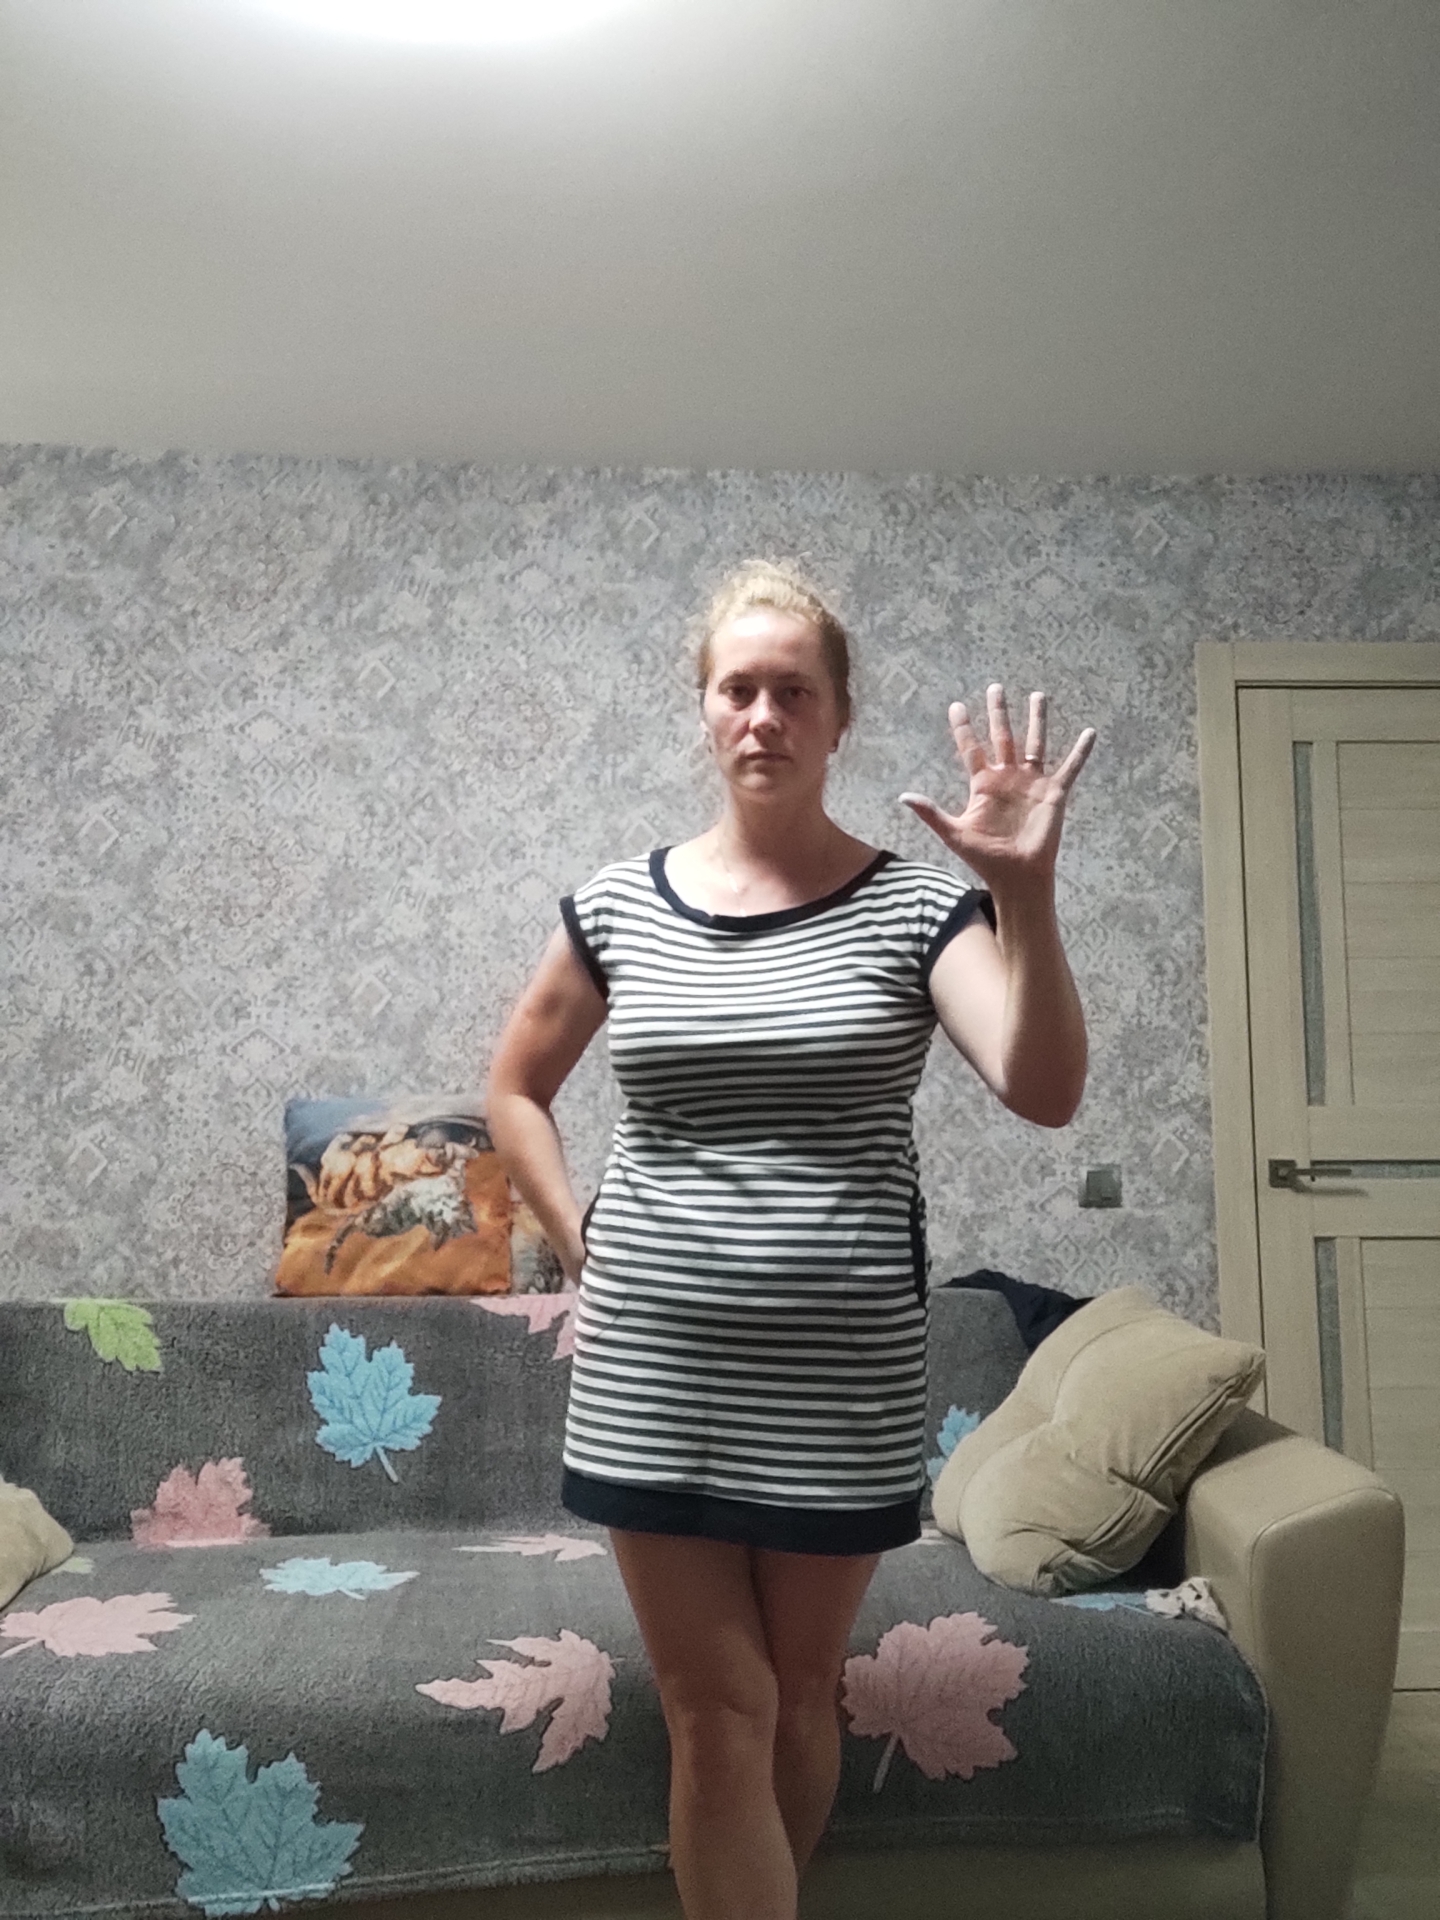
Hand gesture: palm